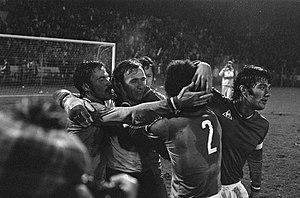
joueurs de l'fr:AS Saint-Etienne en train de se féliciter en 1976
Jacques Santini, né le 25 avril 1952 à Delle dans le Territoire de Belfort, est un footballeur français devenu entraîneur. Il fut le sélectionneur des « Bleus » du 21 août 2002 au 25 juin 2004. Il est actuellement manager général du Paris Football Club.
L'Association sportive de Saint-Étienne, abrégée en AS Saint-Étienne est un club de football français fondé en 1933 par le groupe de grande distribution Casino.
Le championnat de France de football, appelé Ligue 1 est le championnat professionnel de football de plus haut niveau de la Fédération française de football.